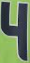
Number: 4